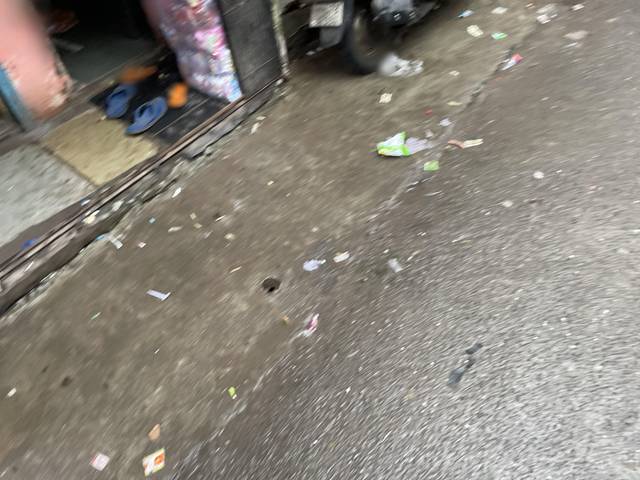
Region: India
Coordinates: 19.201, 72.833